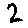
Label: 2